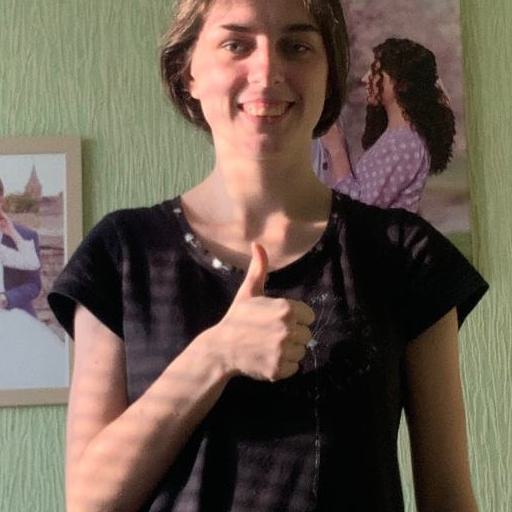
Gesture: like